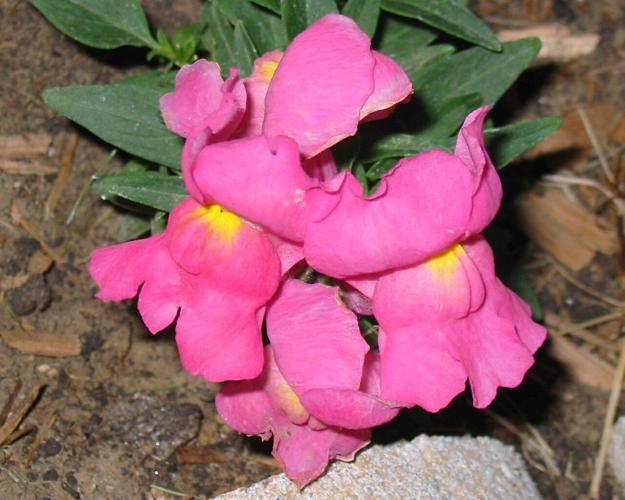
Label: snapdragon